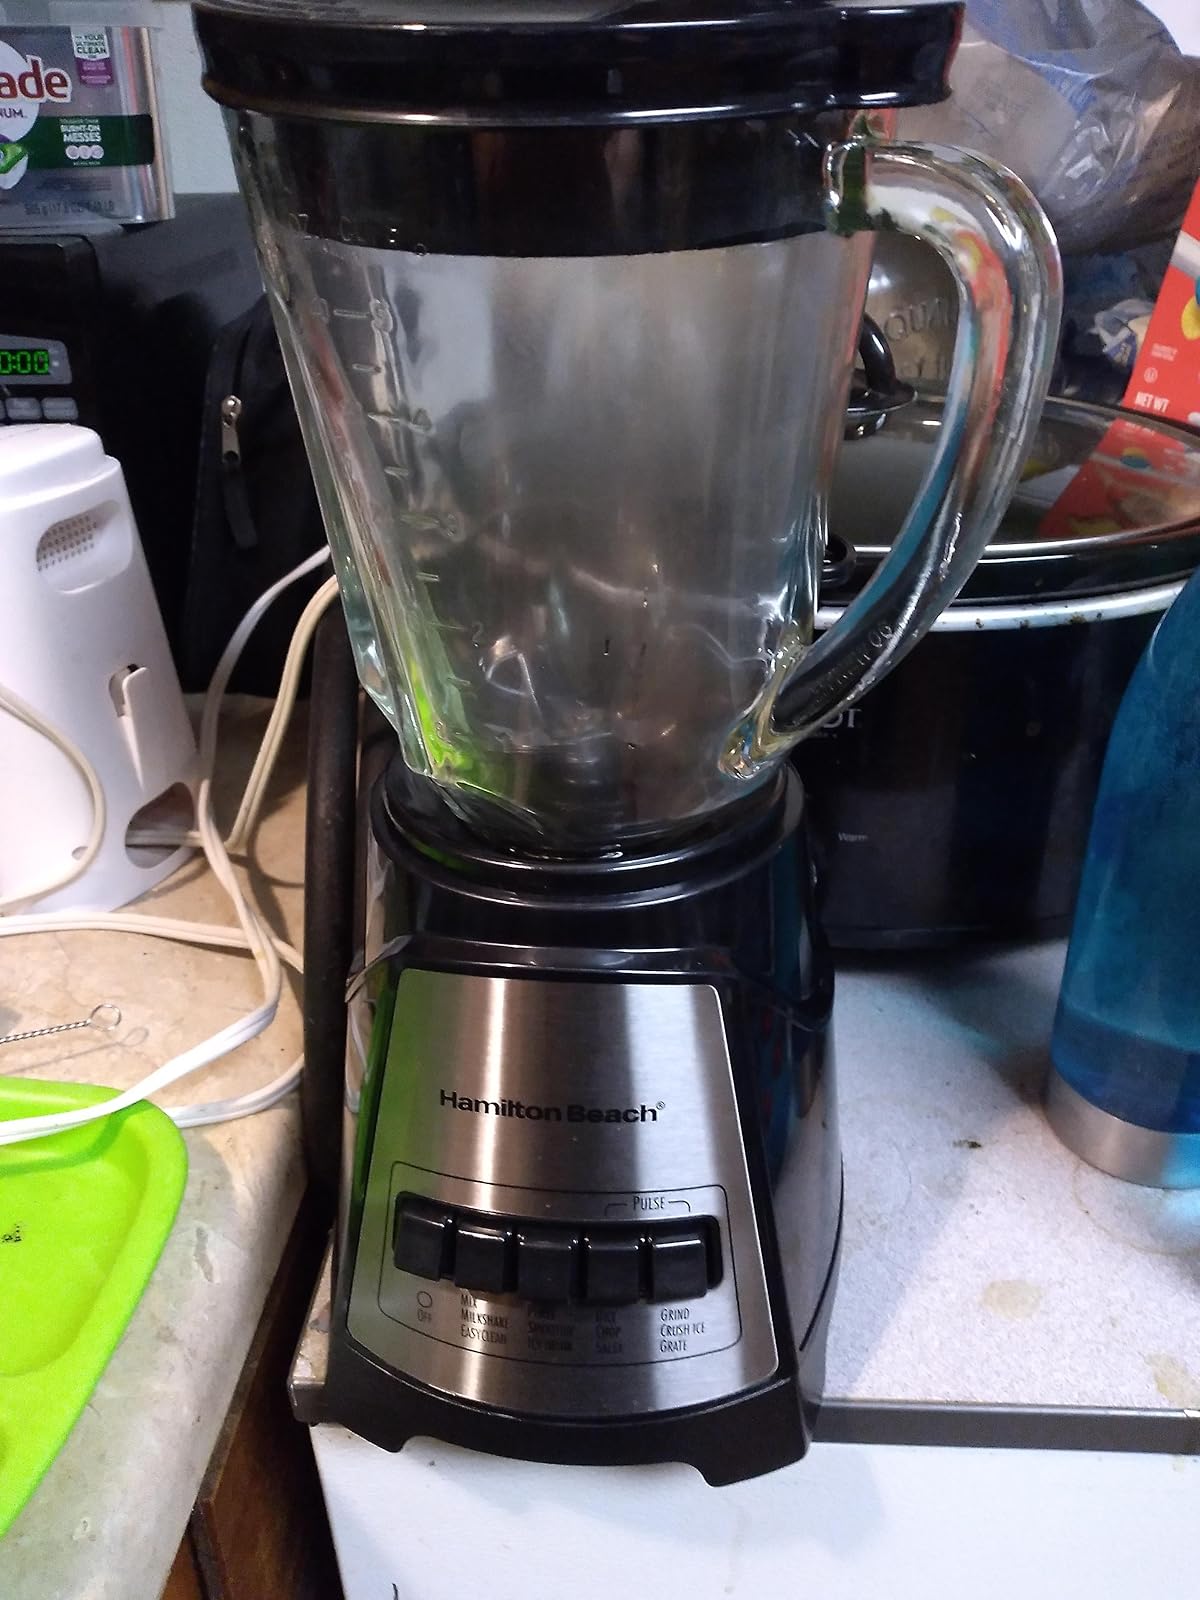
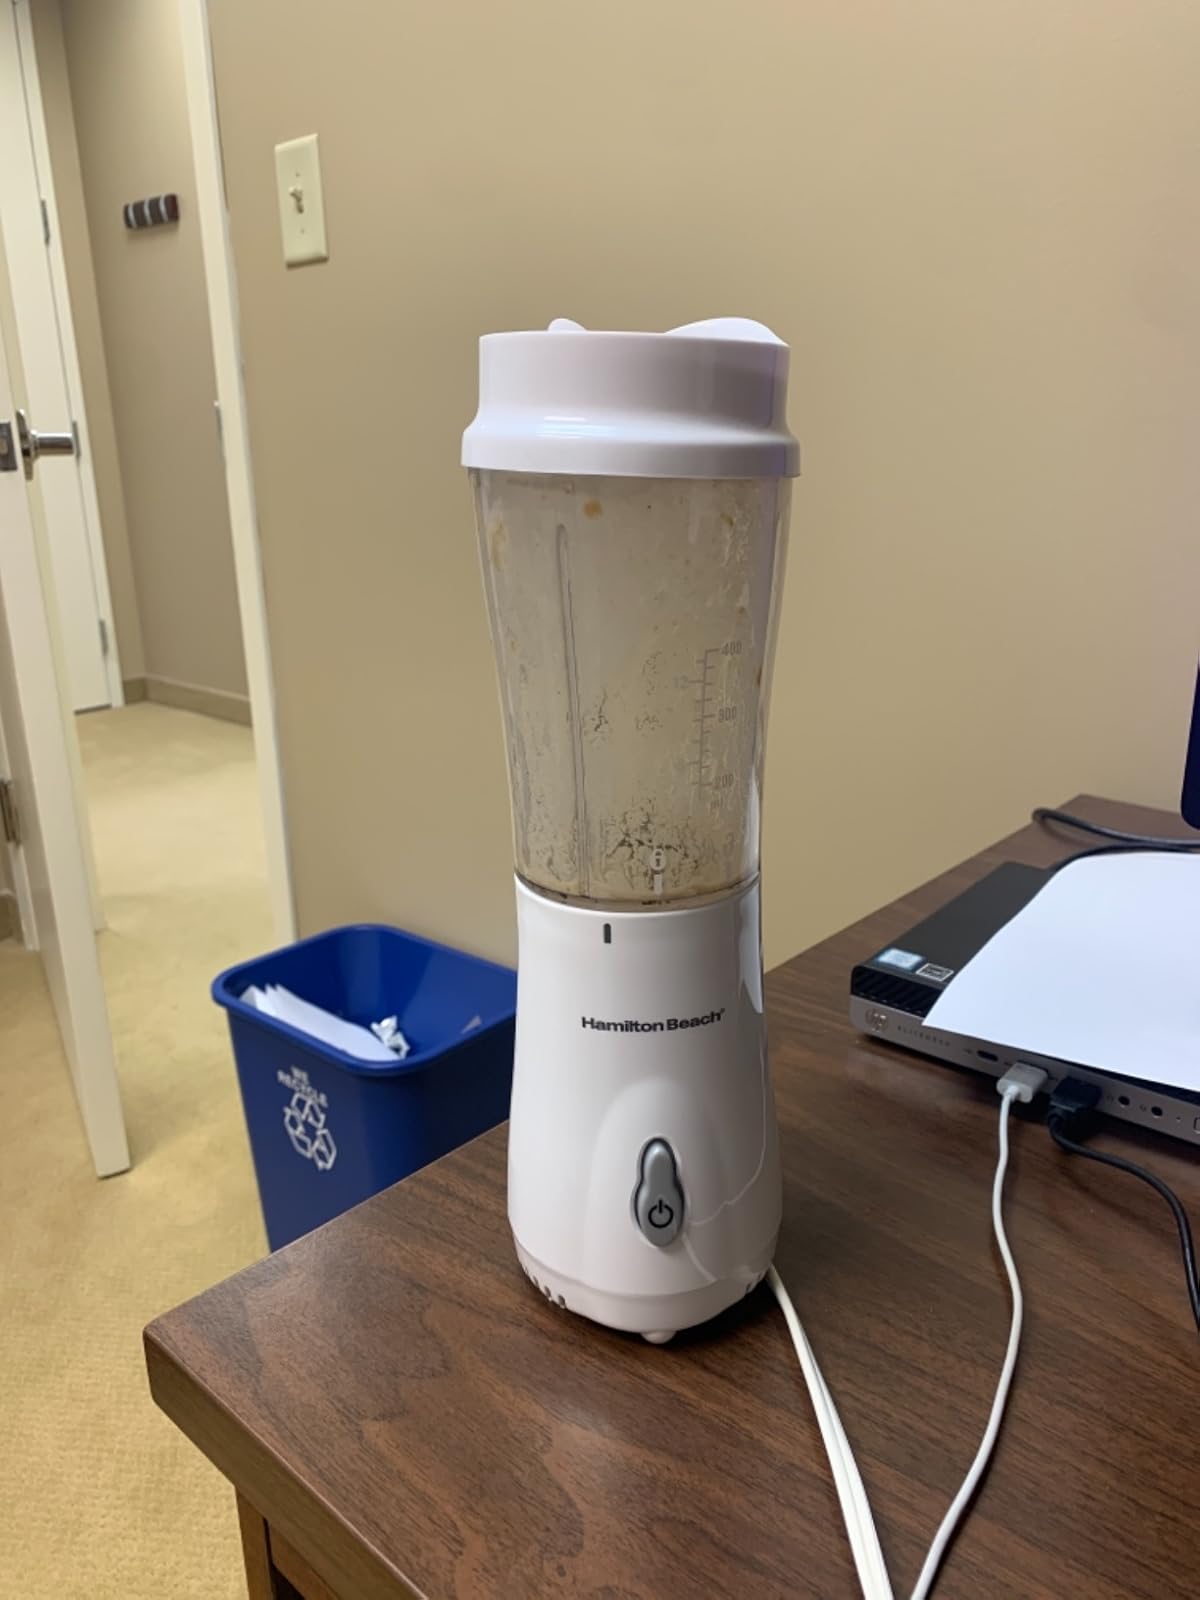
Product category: items_blender
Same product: no